Milking the bull

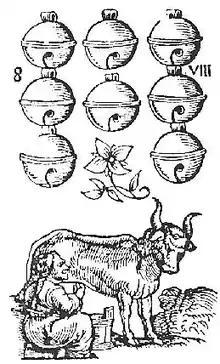
The proverb illustrated on a playing card in about 1535 by Hans Schäufelein.

Milking the bull is a proverb which uses the metaphor of milking a bull to indicate that an activity would be fruitless or futile.